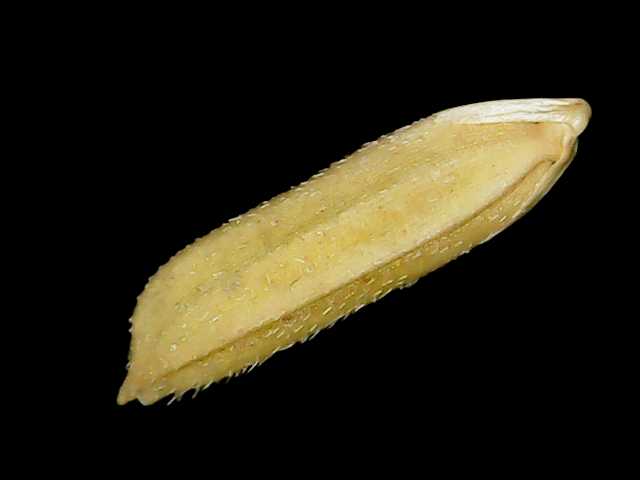
Rice variety: Binadhan21